Bank of Salonica

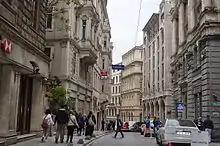
Bankalar Caddesi in Istanbul with the bank's former headquarters at far right

From 1913 onwards, the Banque de Salonique's seat in Istanbul was located in the building built in 1909 by Assicurazioni Generali on a design by architect Giulio Mongeri. That building lies immediately to the east of the Imperial Ottoman Bank's headquarters in downhill Galata, now the Karaköy neighborhood. The bank only rented part of the building from Generali, including the street level on Bankalar Caddesi. It was kept by the bank until the 1990s, when it became Generali's Turkish headquarters. Generali in turn sold it in 2011 to businessman İsmet Koçak for redevelopment as a hotel.